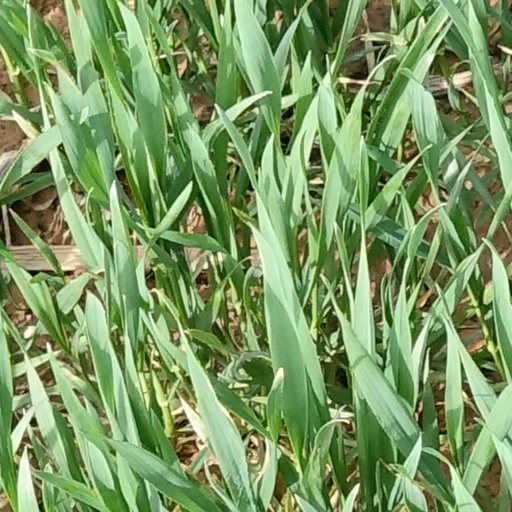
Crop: wheat